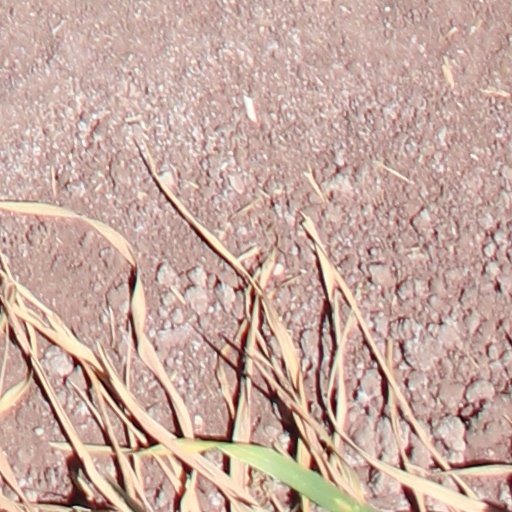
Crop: wheat